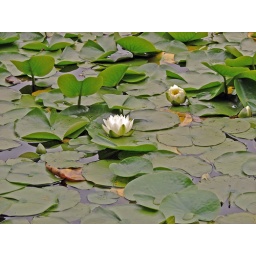
This white flower stands out among the lilipads at Beaver Pond in Stanley Park.